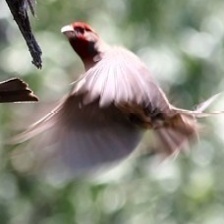
Species: HOUSE FINCH
Scientific name: HAEMORHOUS MEXICANUS
ImageNet parent category: house_finch